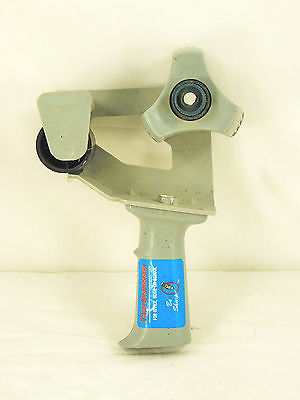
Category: stapler